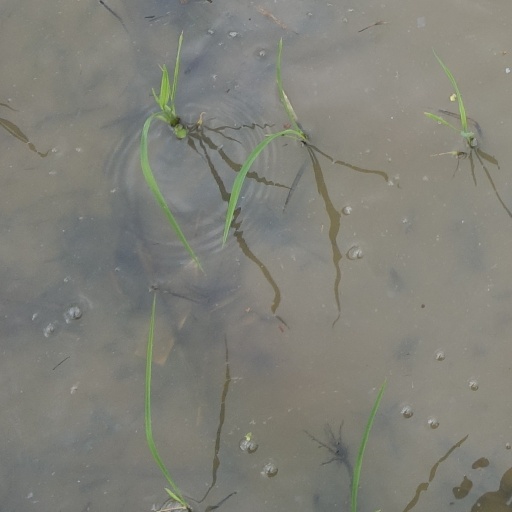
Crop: rice